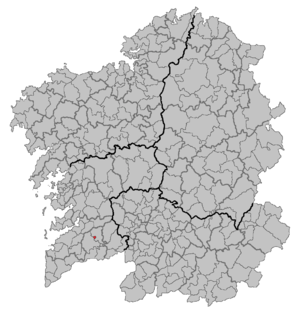
Mondariz-Balneario est une commune de la province de Pontevedra en Espagne située dans la communauté autonome de Galice.